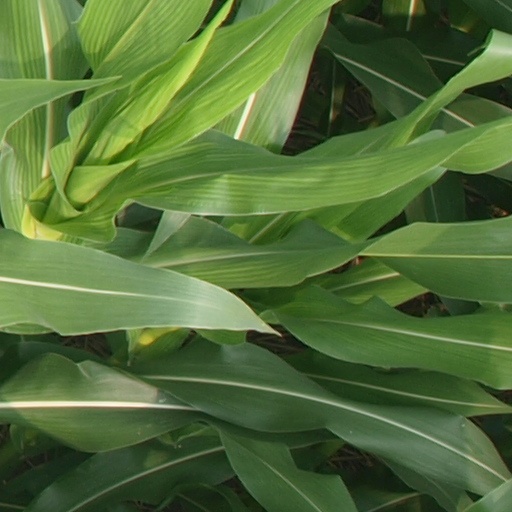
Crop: maize; corn